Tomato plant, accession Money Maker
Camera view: bottom (45 deg); turntable rotation: 300 degrees
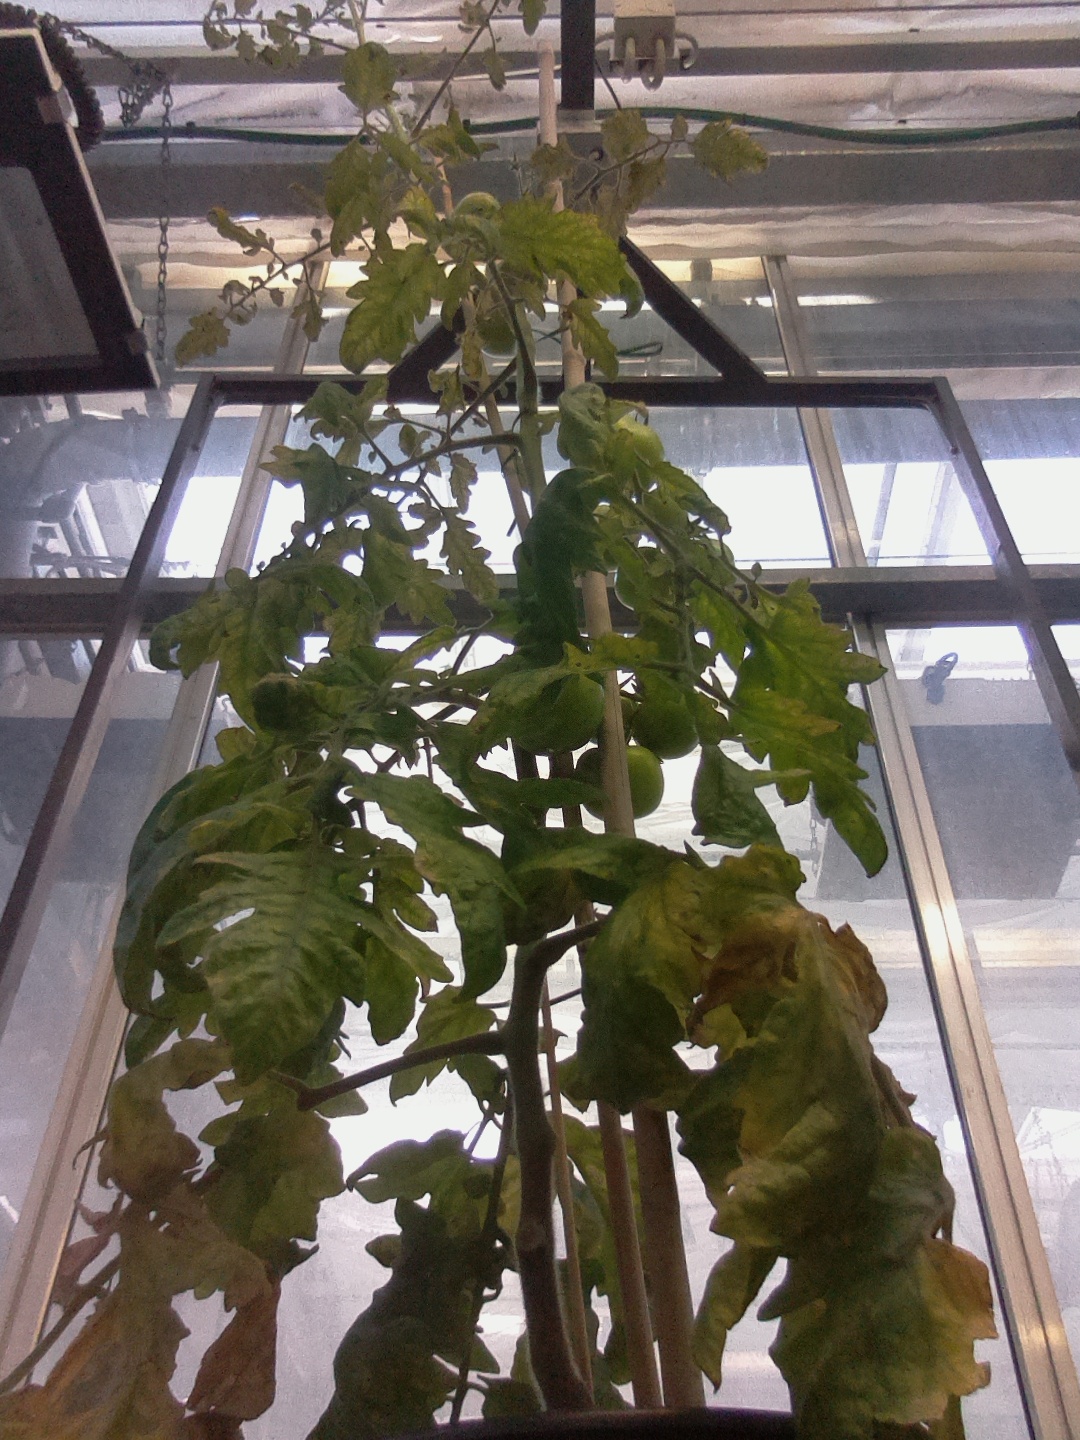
BBCH growth stage 78: 80% -90% of final fruit size